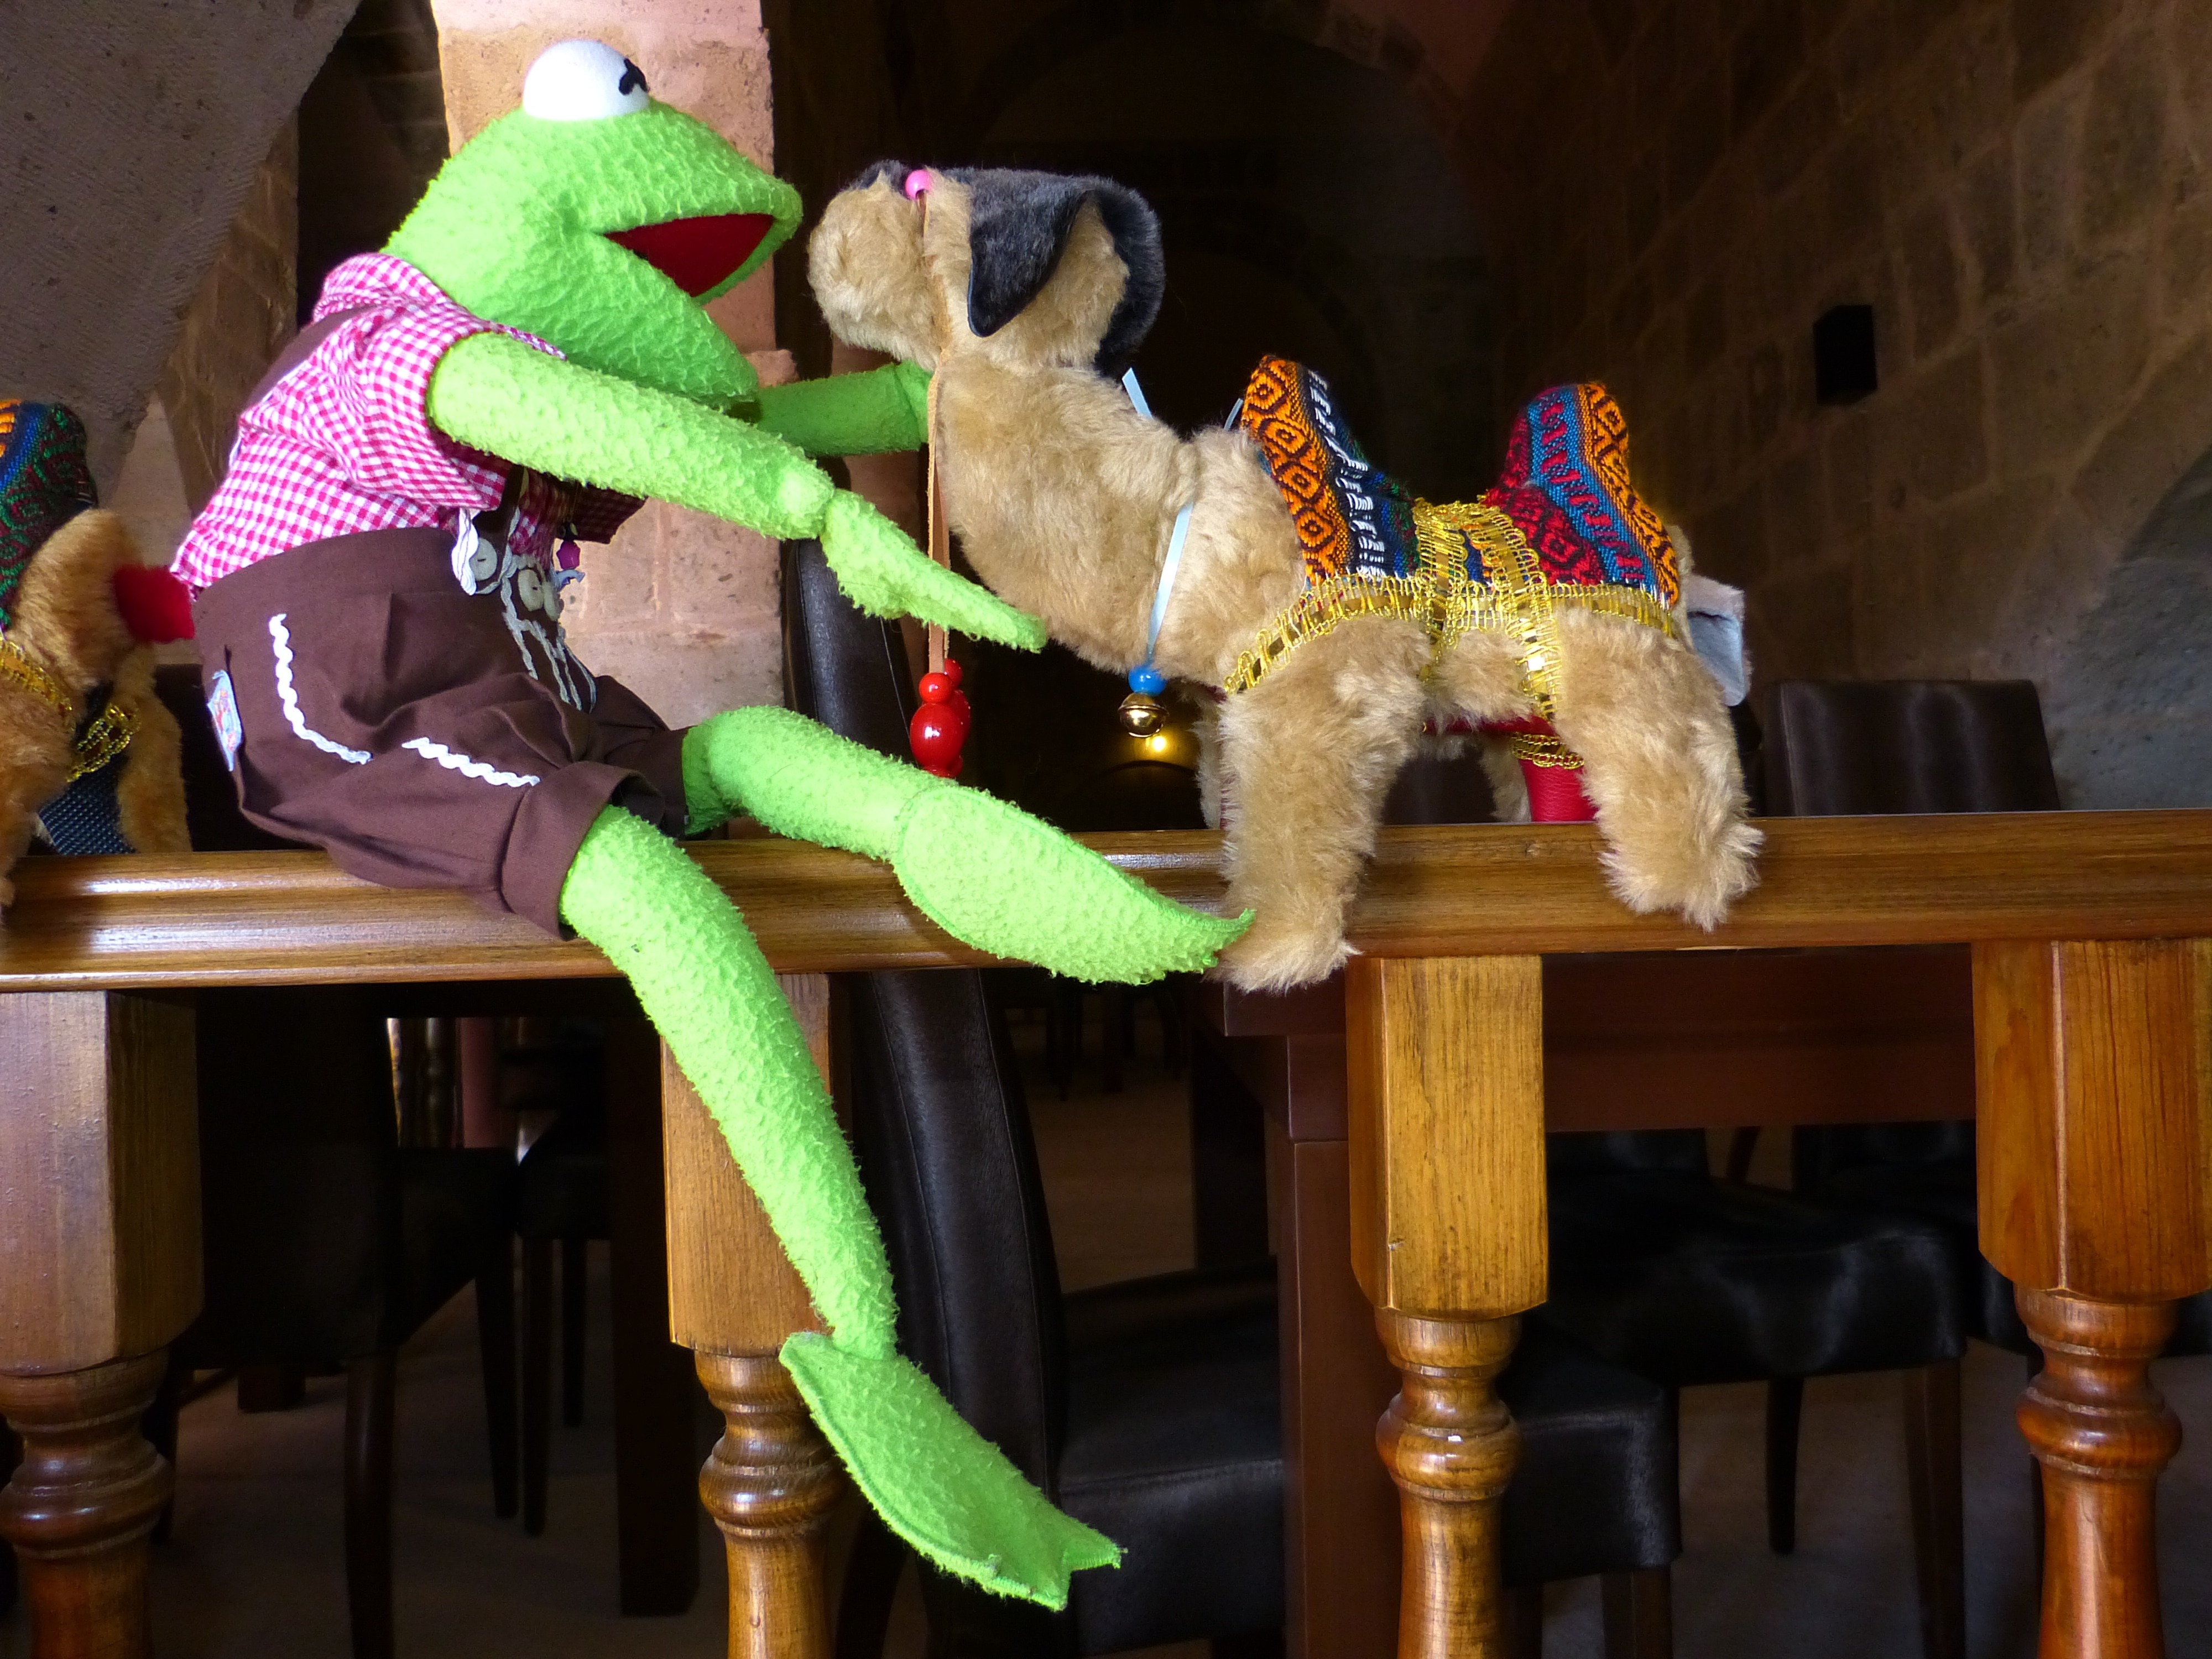
love, camel, green, color, kiss, frog, toy, talk, teddy bear, like, stuffed animal, kermit, entertain